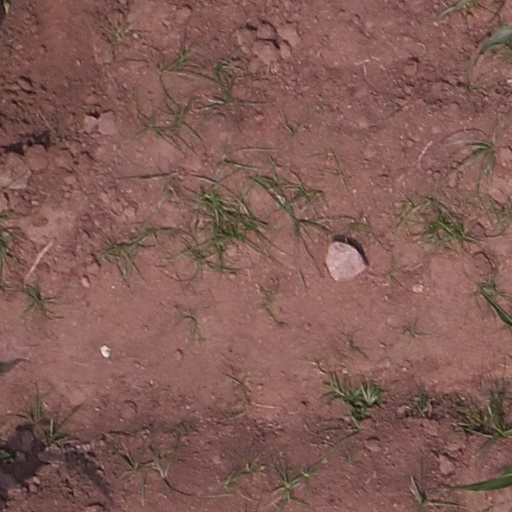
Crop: maize; corn